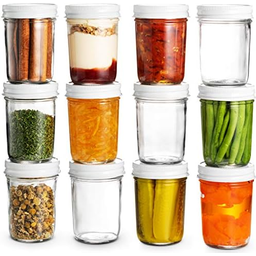
Label: glass